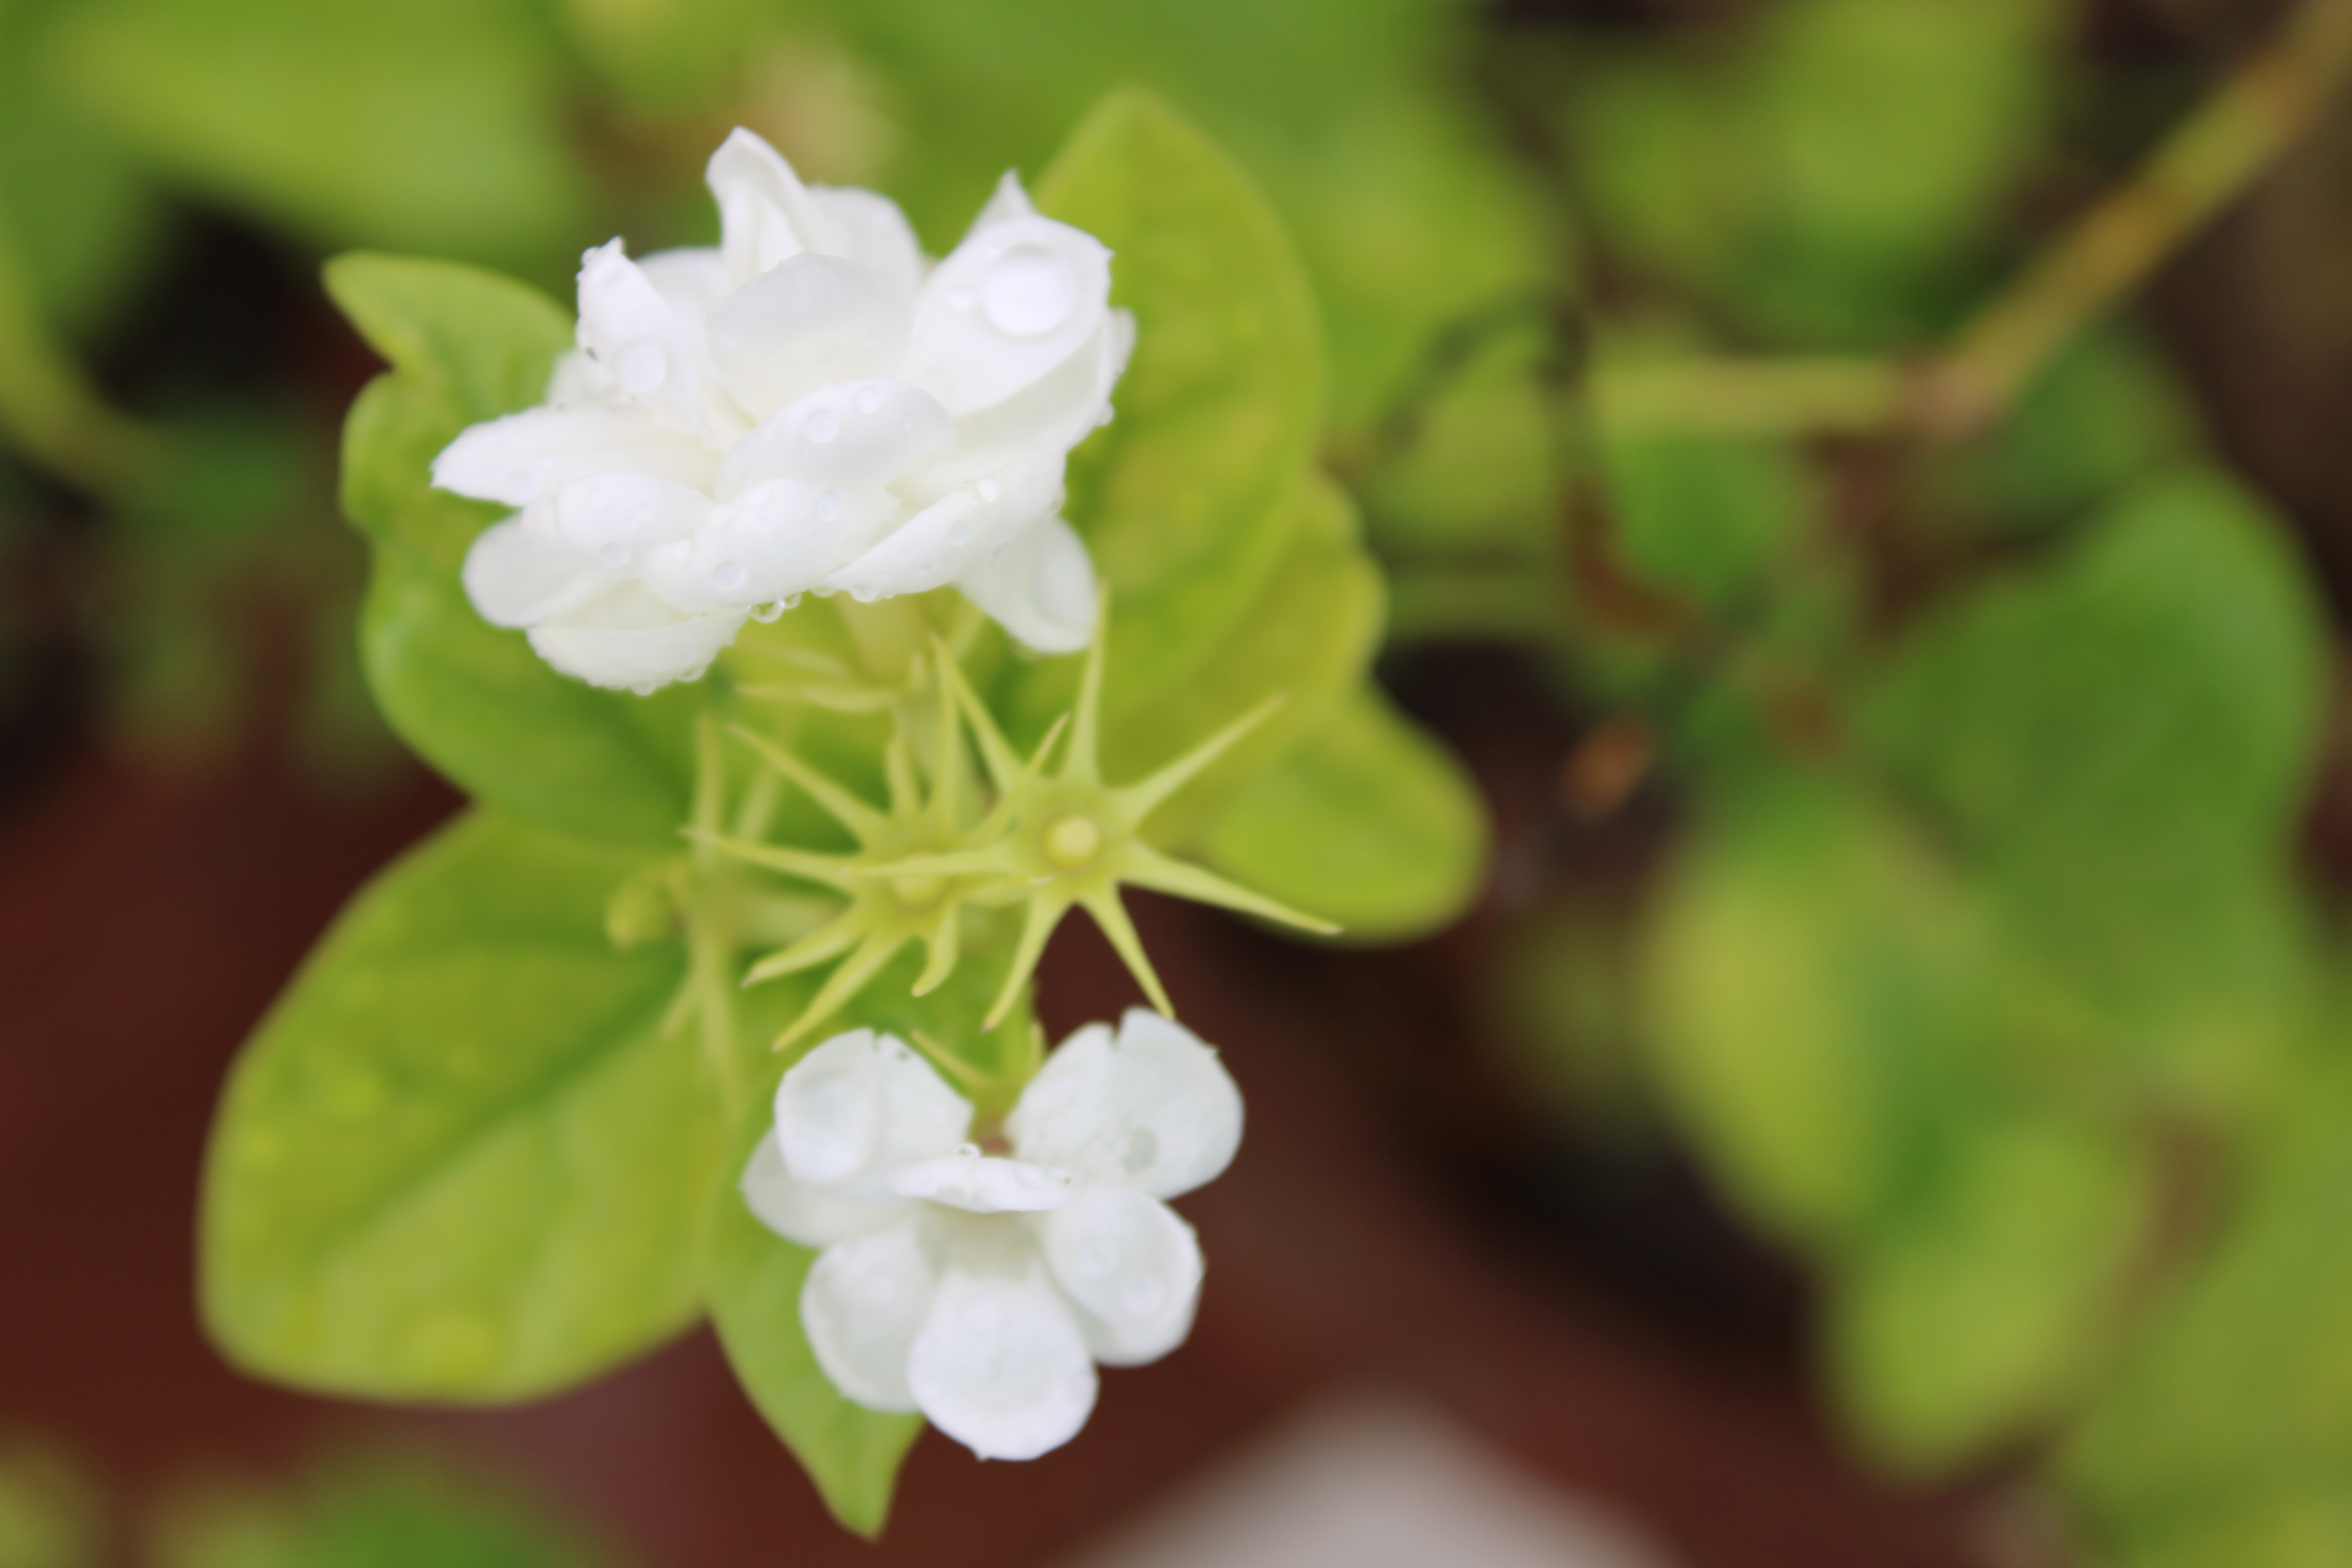
garden, flower, plant, petal, terrestrial plant, flowering plant, groundcover, subshrub, blossom, Pedicel, herbaceous plant, annual plant, herb, hydrangeaceae, cornales, wood sorrel family, hydrangea, four o clock family, Pittosporaceae, spurge family, wildflower, nightshade family, impatiens